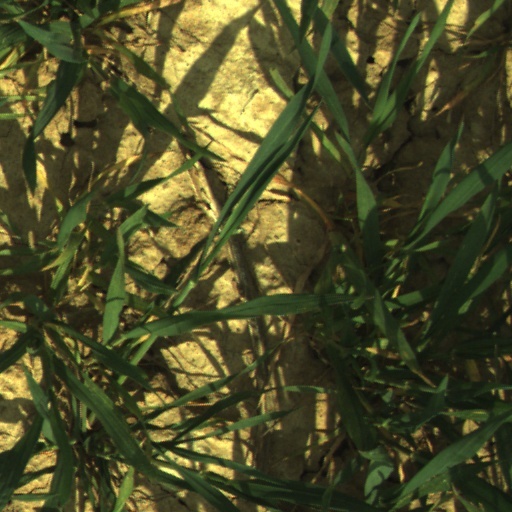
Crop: wheat